Fandango (wrestler)

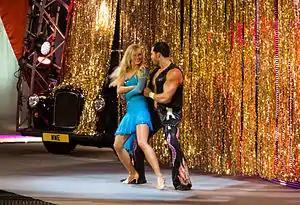
Fandango and Summer Rae

Despite his debut, Fandango refused to wrestle his first match on numerous occasions because the ring announcers and his opponents could not pronounce "Fandango" to his satisfaction. On the March 18 episode of "Raw", Chris Jericho mispronounced Fandango's name intentionally and repeatedly to start Fandango's first feud. In his debut match on the main roster at WrestleMania 29, Fandango scored what would be the biggest win of his career when he defeated Jericho. He then wrestled in his first "Raw" match against Kofi Kingston the following night. Despite Fandango being a heel and winning via disqualification from Chris Jericho attacking him, he still received an enthusiastic ovation from the live audience as they boisterously sang his theme music and created a dance for it as well. Not only did this take place during and shortly after his encounter, but it also took place long after the show itself. The song became an overnight hit as many fans took to iTunes to buy the single, causing it to gain considerable momentum and move from #175 to #11 in one day on the UK chart, before settling at #44 by the week's end. In spite of the phenomenon which WWE labelled as "Fandango-ing", the Fandango character continued to insult audiences. At Extreme Rules, Fandango was defeated by Jericho in a rematch to end their feud. Fandango moved on to a three-way feud for the WWE Intercontinental Championship against champion Wade Barrett and fellow challenger The Miz. Days later, Fandango distracted The Miz by dancing at ringside while The Miz was wrestling Barrett; then he attacked The Miz, resulting in The Miz gaining a disqualification win over Barrett. Fandango later pinned Barrett in a non-title match after The Miz, who was the special guest referee, attacked Barrett. A triple threat match for the Intercontinental title was set for Payback which Fandango was booked to win. However, he suffered a legitimate concussion during a SmackDown taping against Zack Ryder in June and was removed from the match. His replacement, Curtis Axel, won the match and the championship.